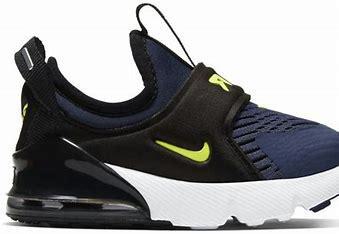
Brand: Nike
Model: Air Max 270 Extreme